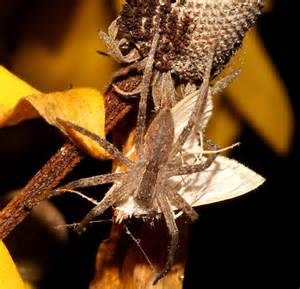
Label: spider